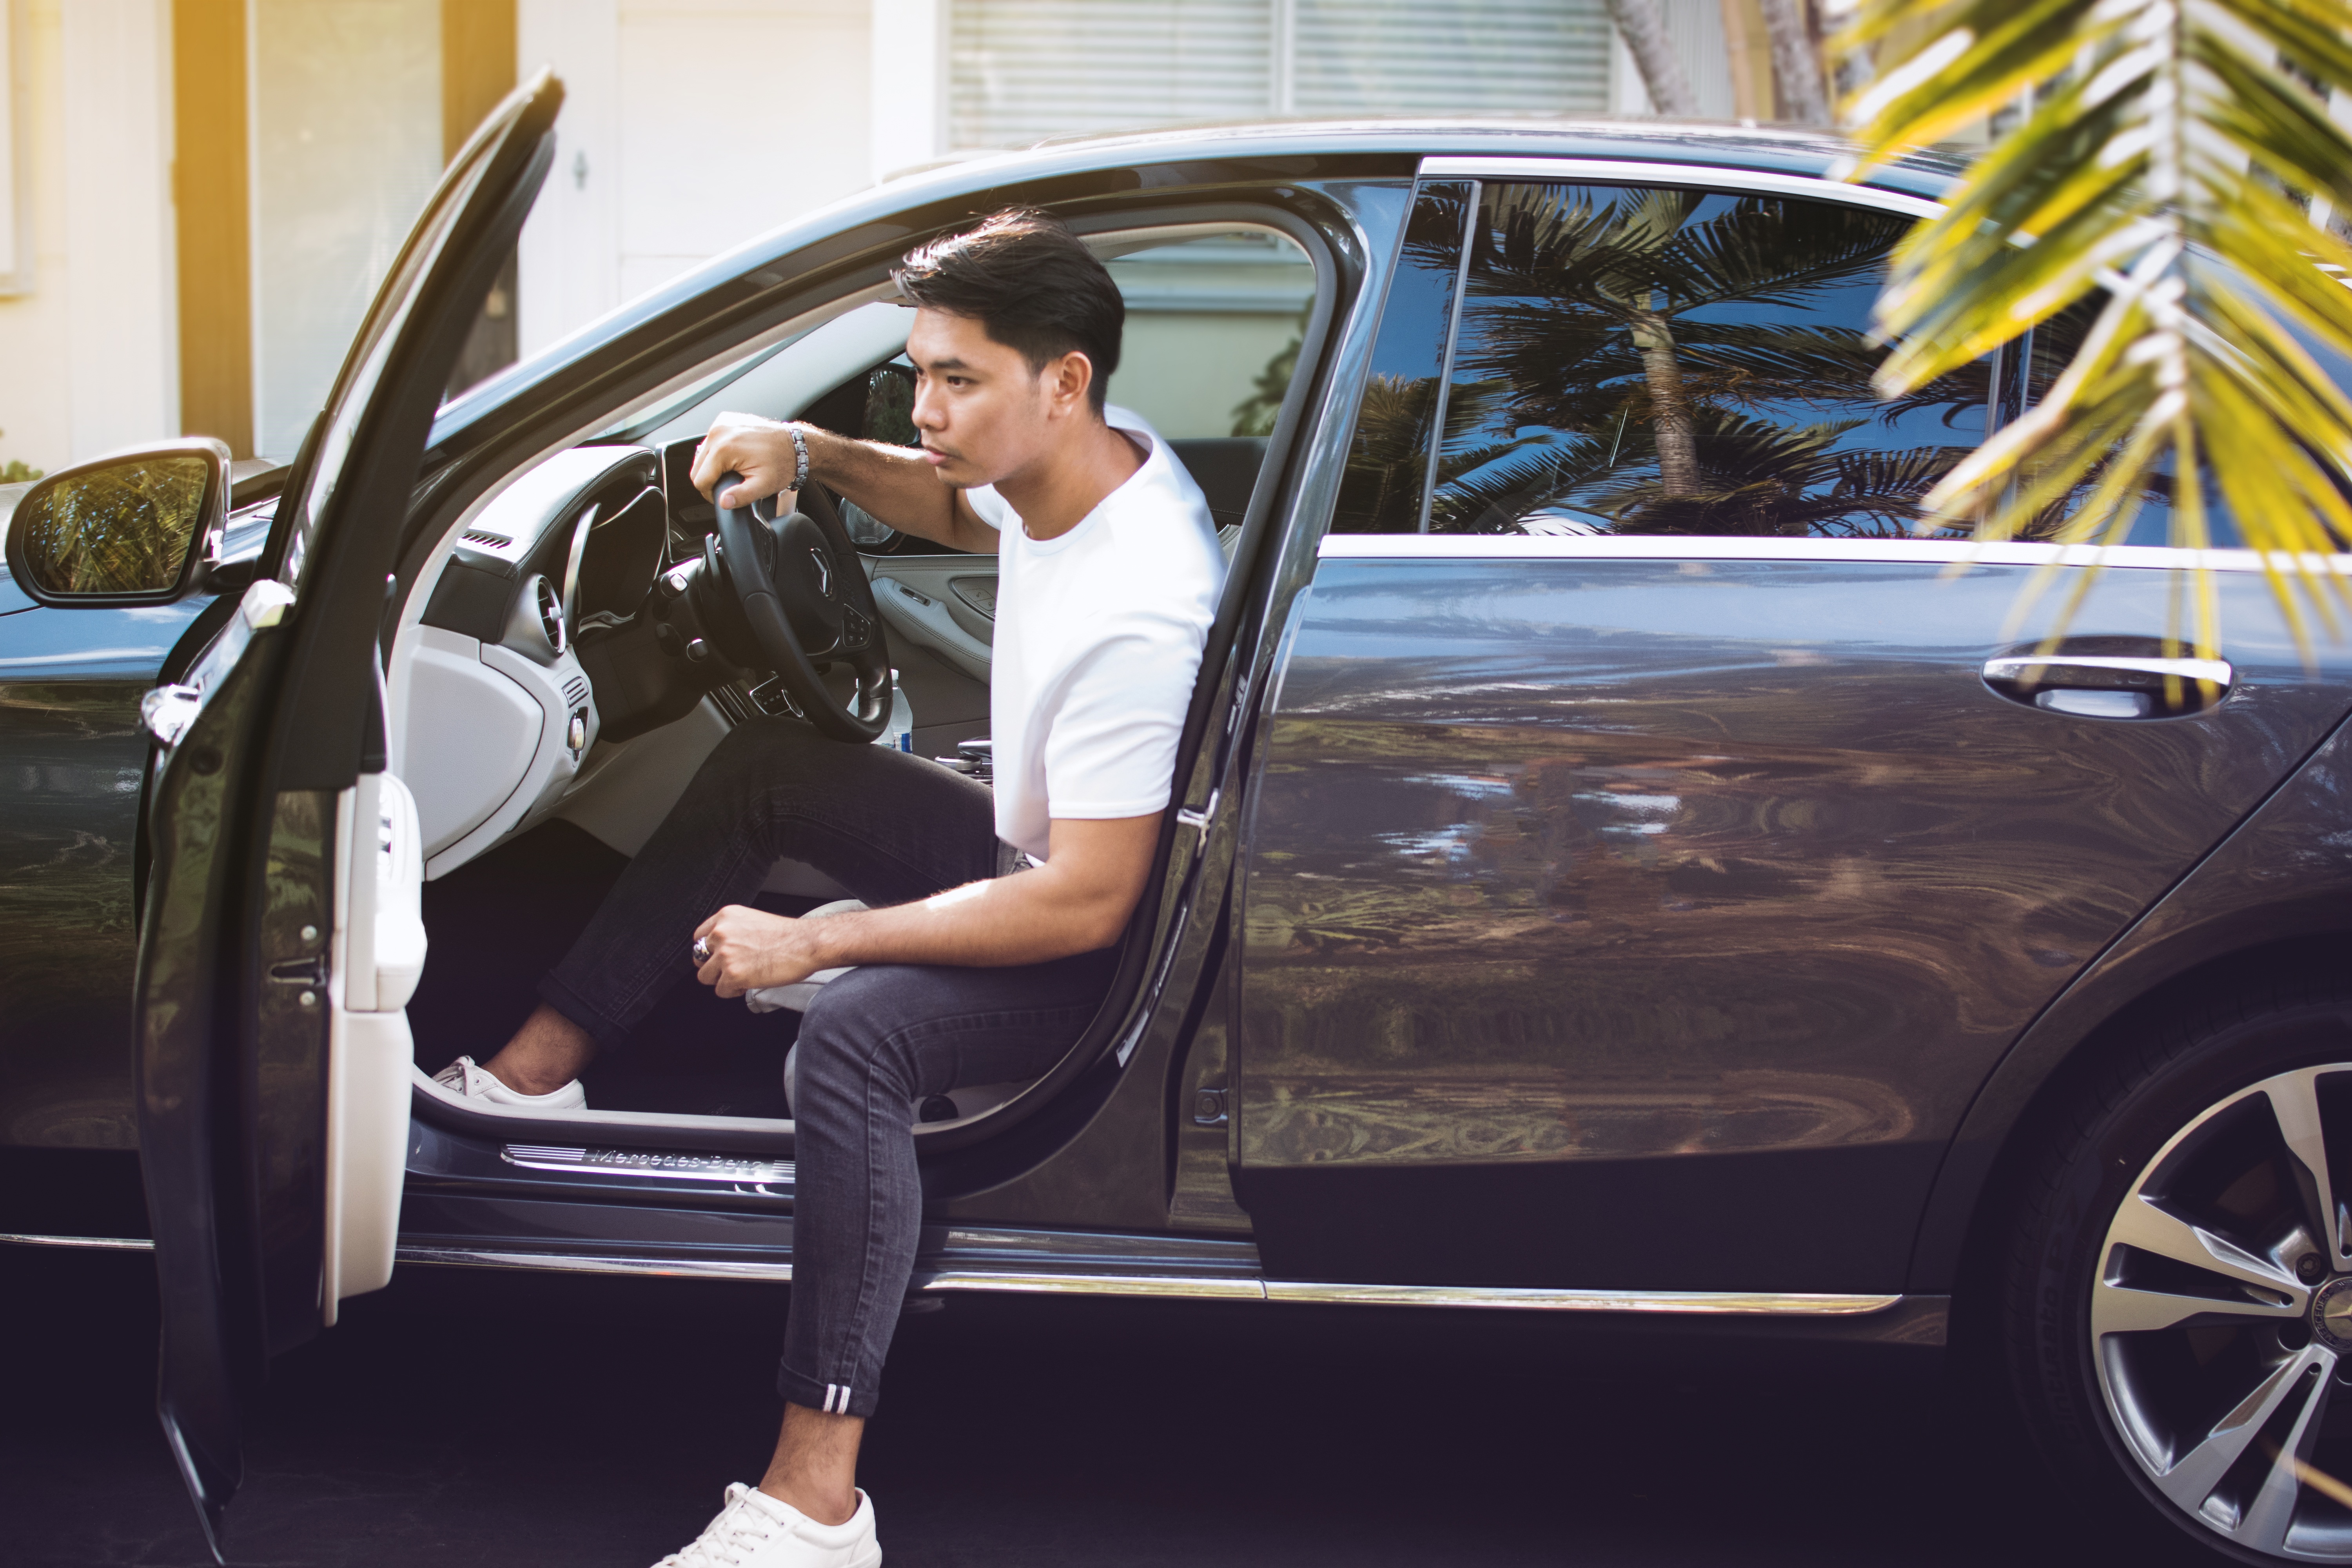
man, car, wheel, driving, summer, asian, model, vehicle, clothing, auto show, sport utility vehicle, land vehicle, automobile make, automotive exterior, automotive design, luxury vehicle